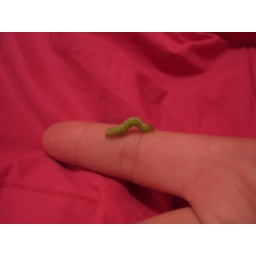
found this guy on something in my house and thought he was too cute to escape without a picture.